Pharos (horse)

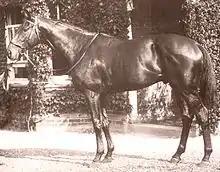

Pharos (4 April 1920 – 30 April 1937) was a British bred thoroughbred racehorse and a leading sire in Great Britain and Ireland.